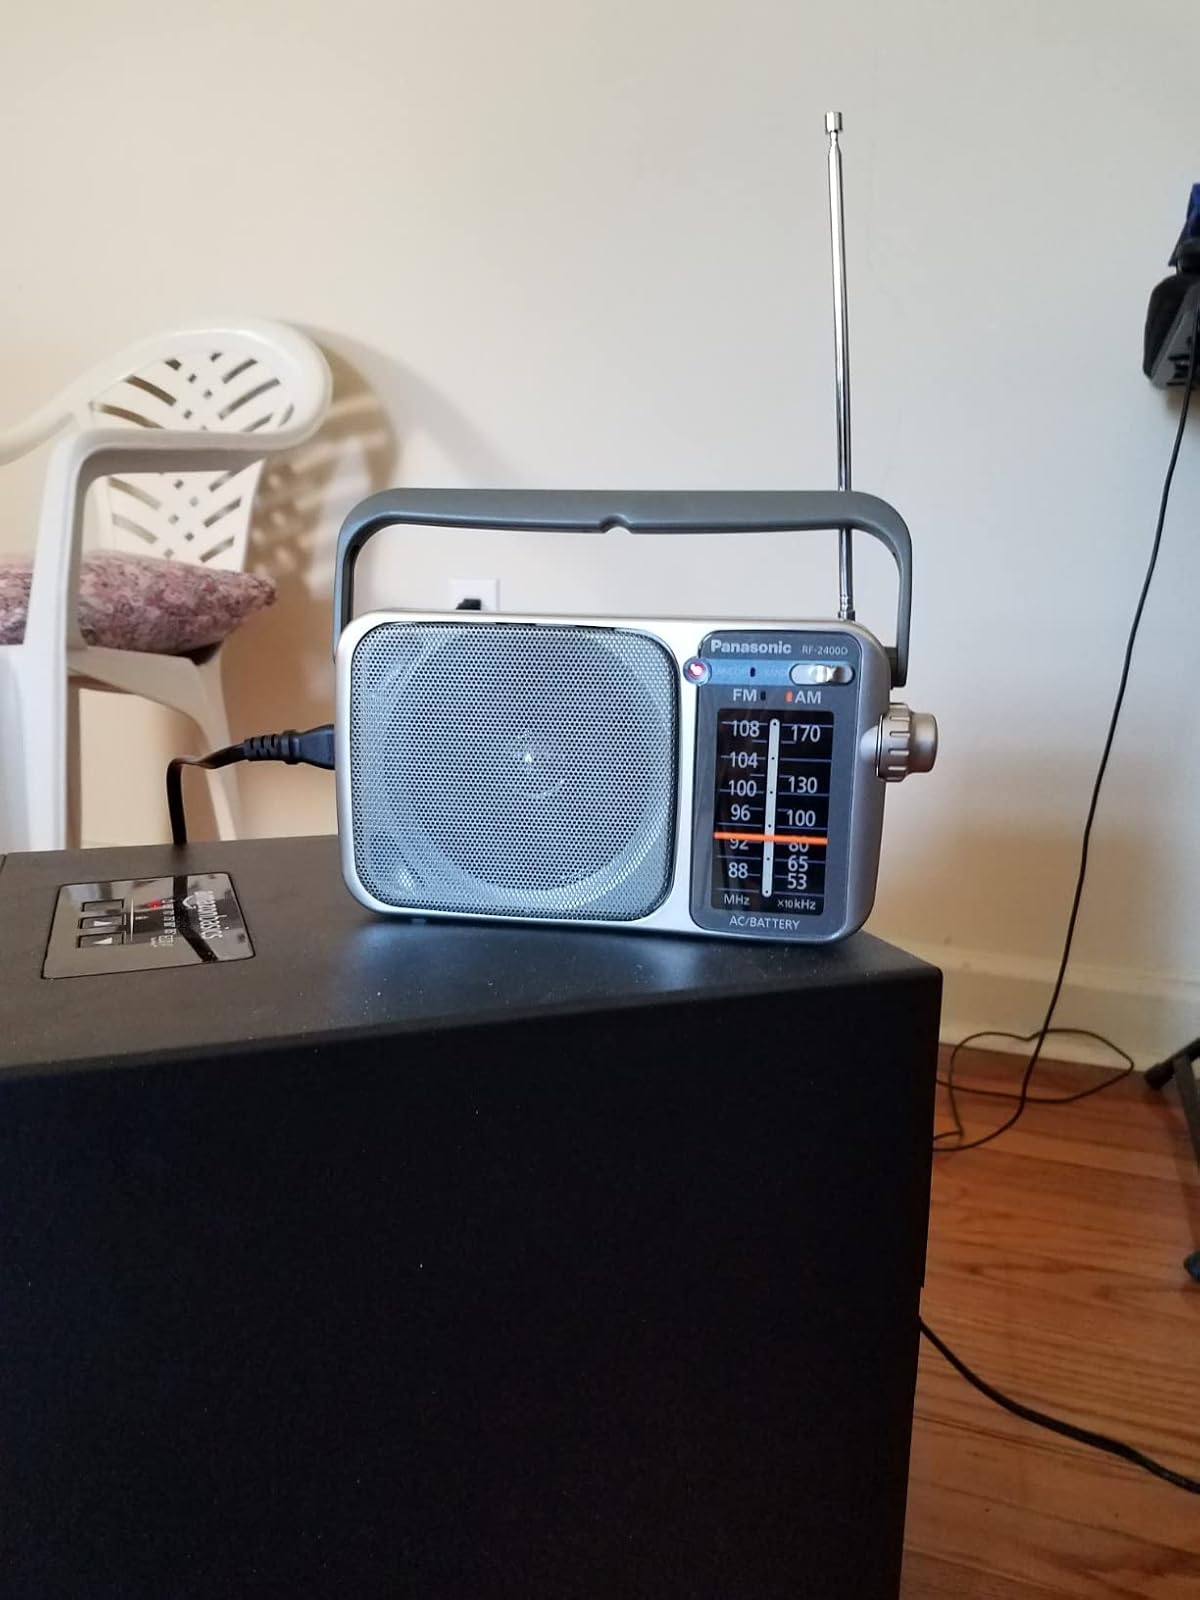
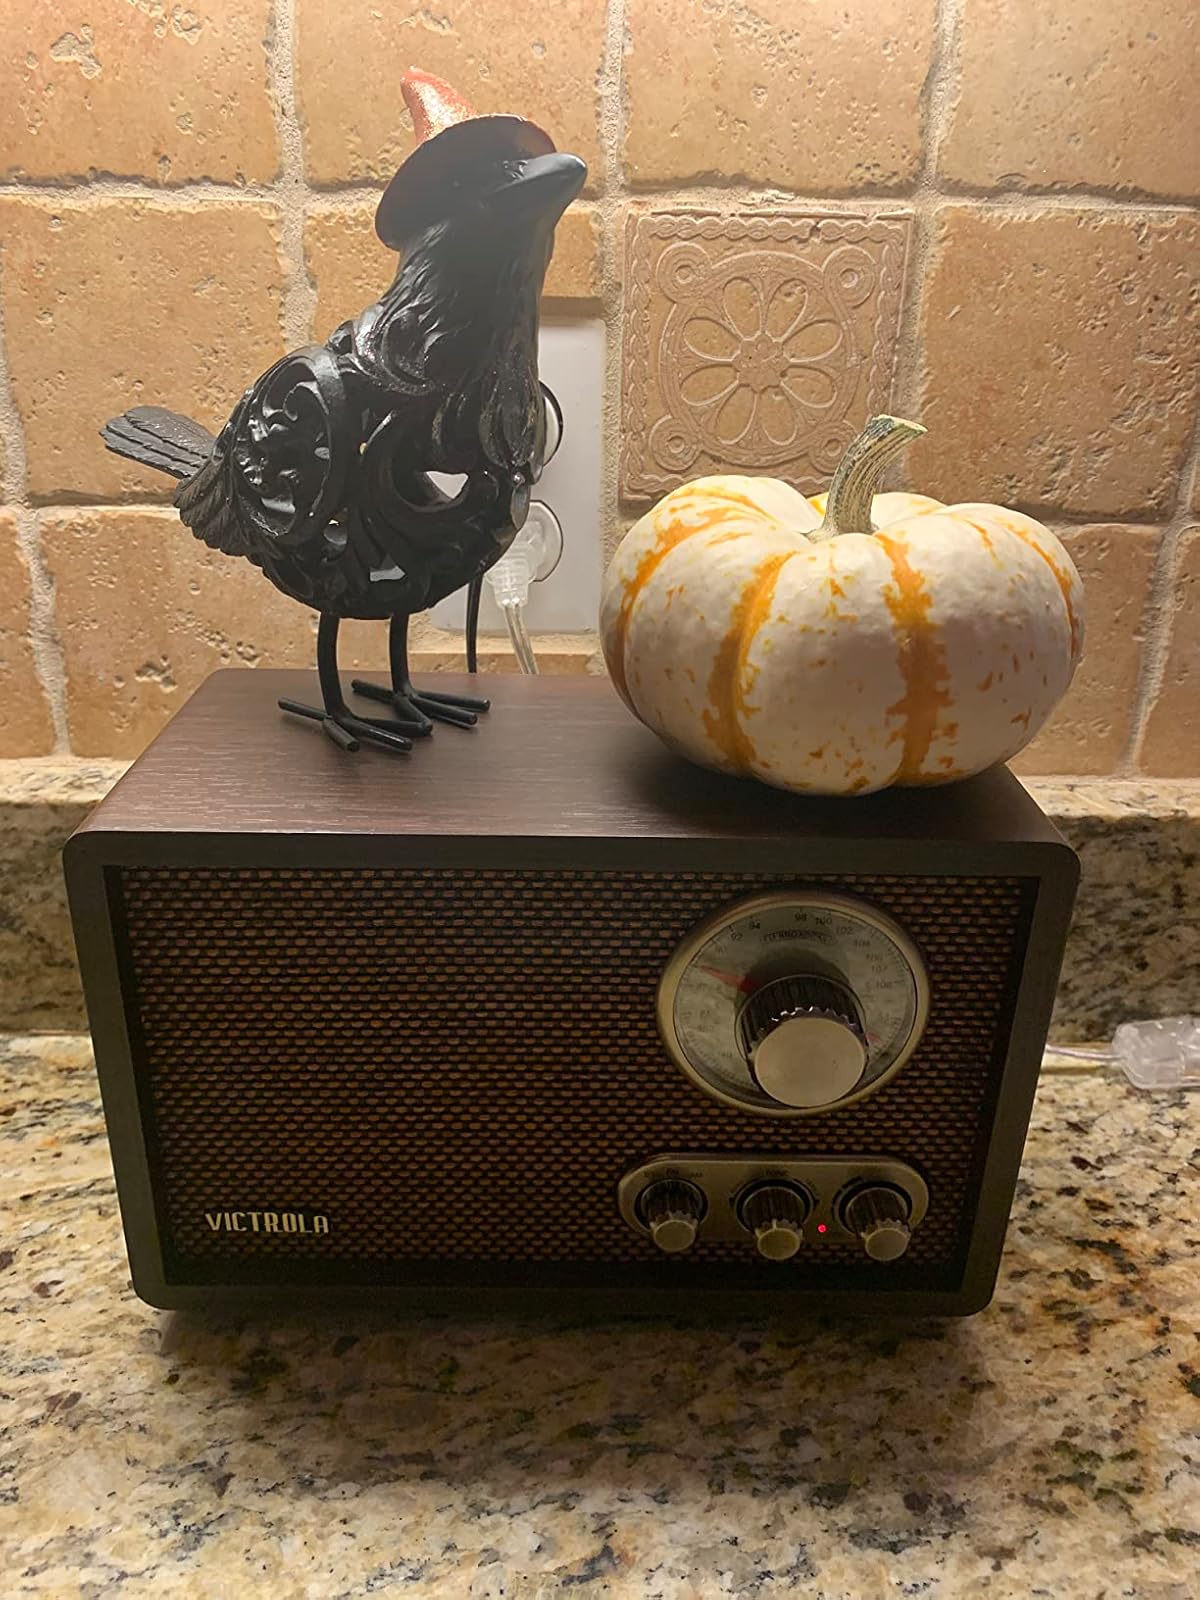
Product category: radio
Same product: no